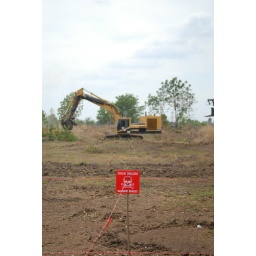
PRO MAC brush cutter machine at the humanitarian mine action field office in Arunya Pratet, Sa Kaew province